Tawana Petty

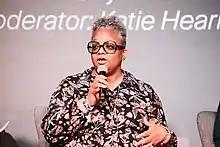
Tawana Petty speaking at re:publica in 2019.

Tawana Petty is an American author, poet, social justice organizer, mother and youth advocate who works to counter systemic racism. Petty formerly served as Director of Policy and Advocacy for the Algorithmic Justice League representing AJL in national and international processes shaping AI governance.